Jon Mueller (baseball)

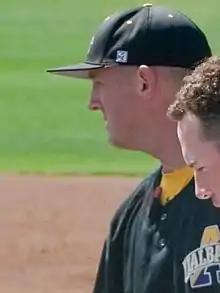
Mueller with Albany in 2010

Jon Paul Mueller (born January 26, 1970) is an American college baseball coach who has been the head coach of Albany since the start of the 2000 season. Mueller, who was named the 2004 America East Coach of the Year, led the Great Danes to their first NCAA tournament appearance in 2007.